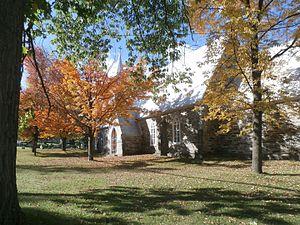
Église St-Peter's (1868) au centre de Cookshire.
Cookshire-Eaton une ville québécoise située dans la municipalité régionale de comté du Haut-Saint-François, en Estrie.